Webster County Courthouse (Kentucky)

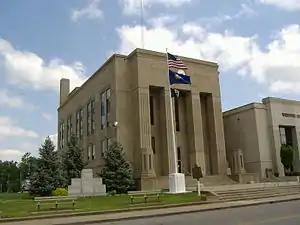

The Webster County Courthouse in Dixon, Kentucky, on Dixon's Courthouse Square, is a Moderne-style courthouse built in 1938. It was a Works Progress Administration project.